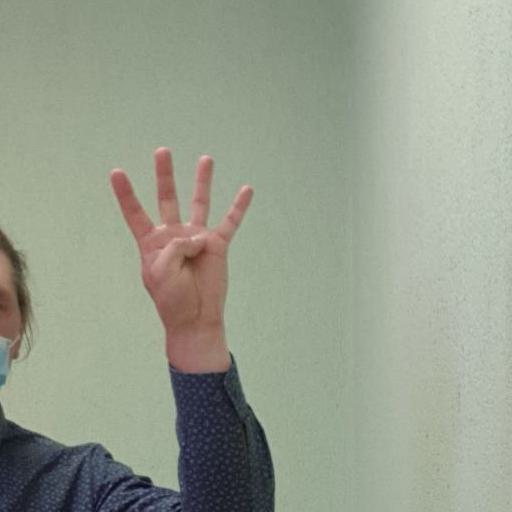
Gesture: four